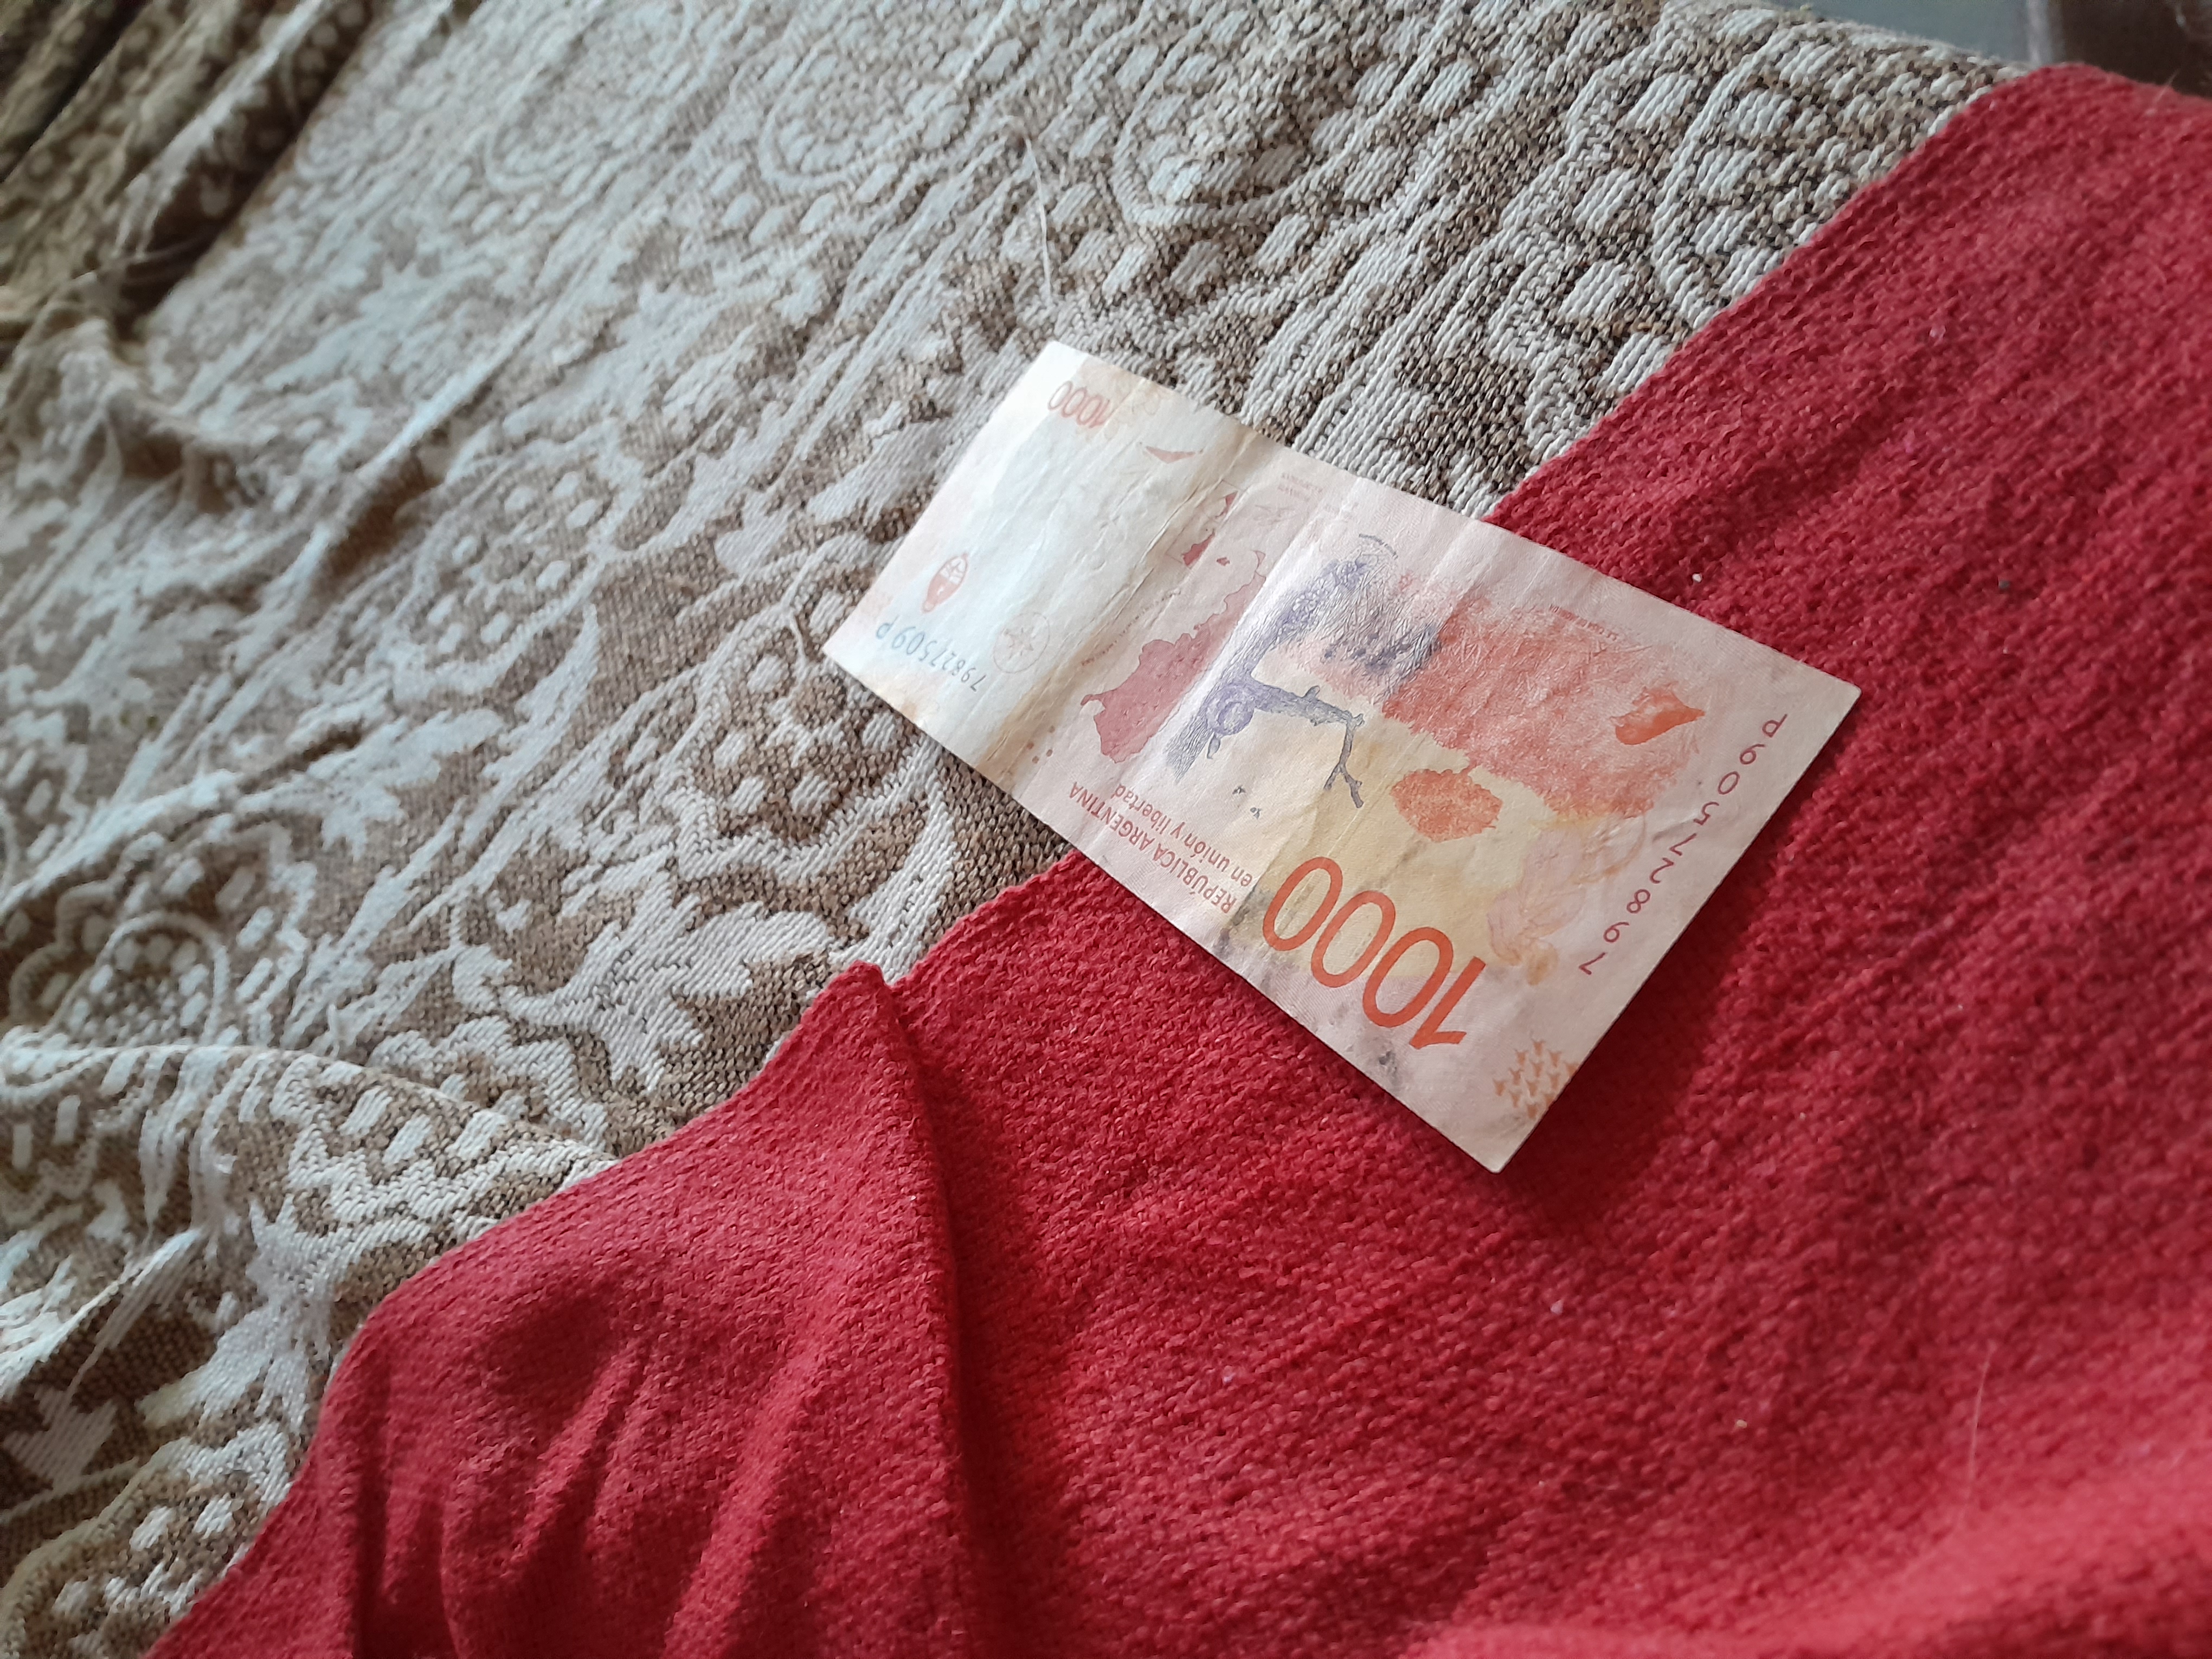
Denominación: 1000